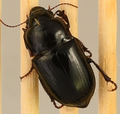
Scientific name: Euryderus grossus
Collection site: Central Plains Experimental Range NEON (CPER), plot CPER_003